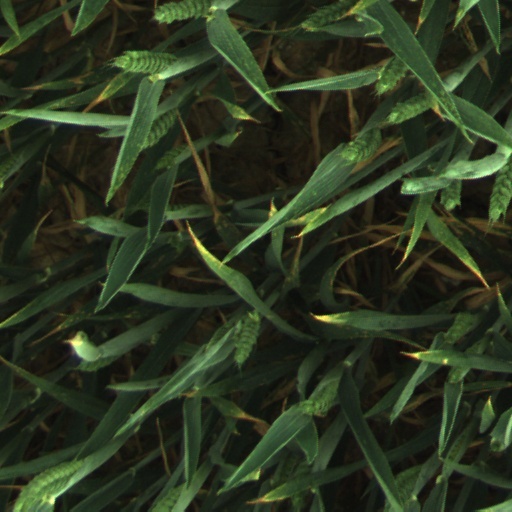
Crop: wheat